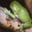
Label: frog